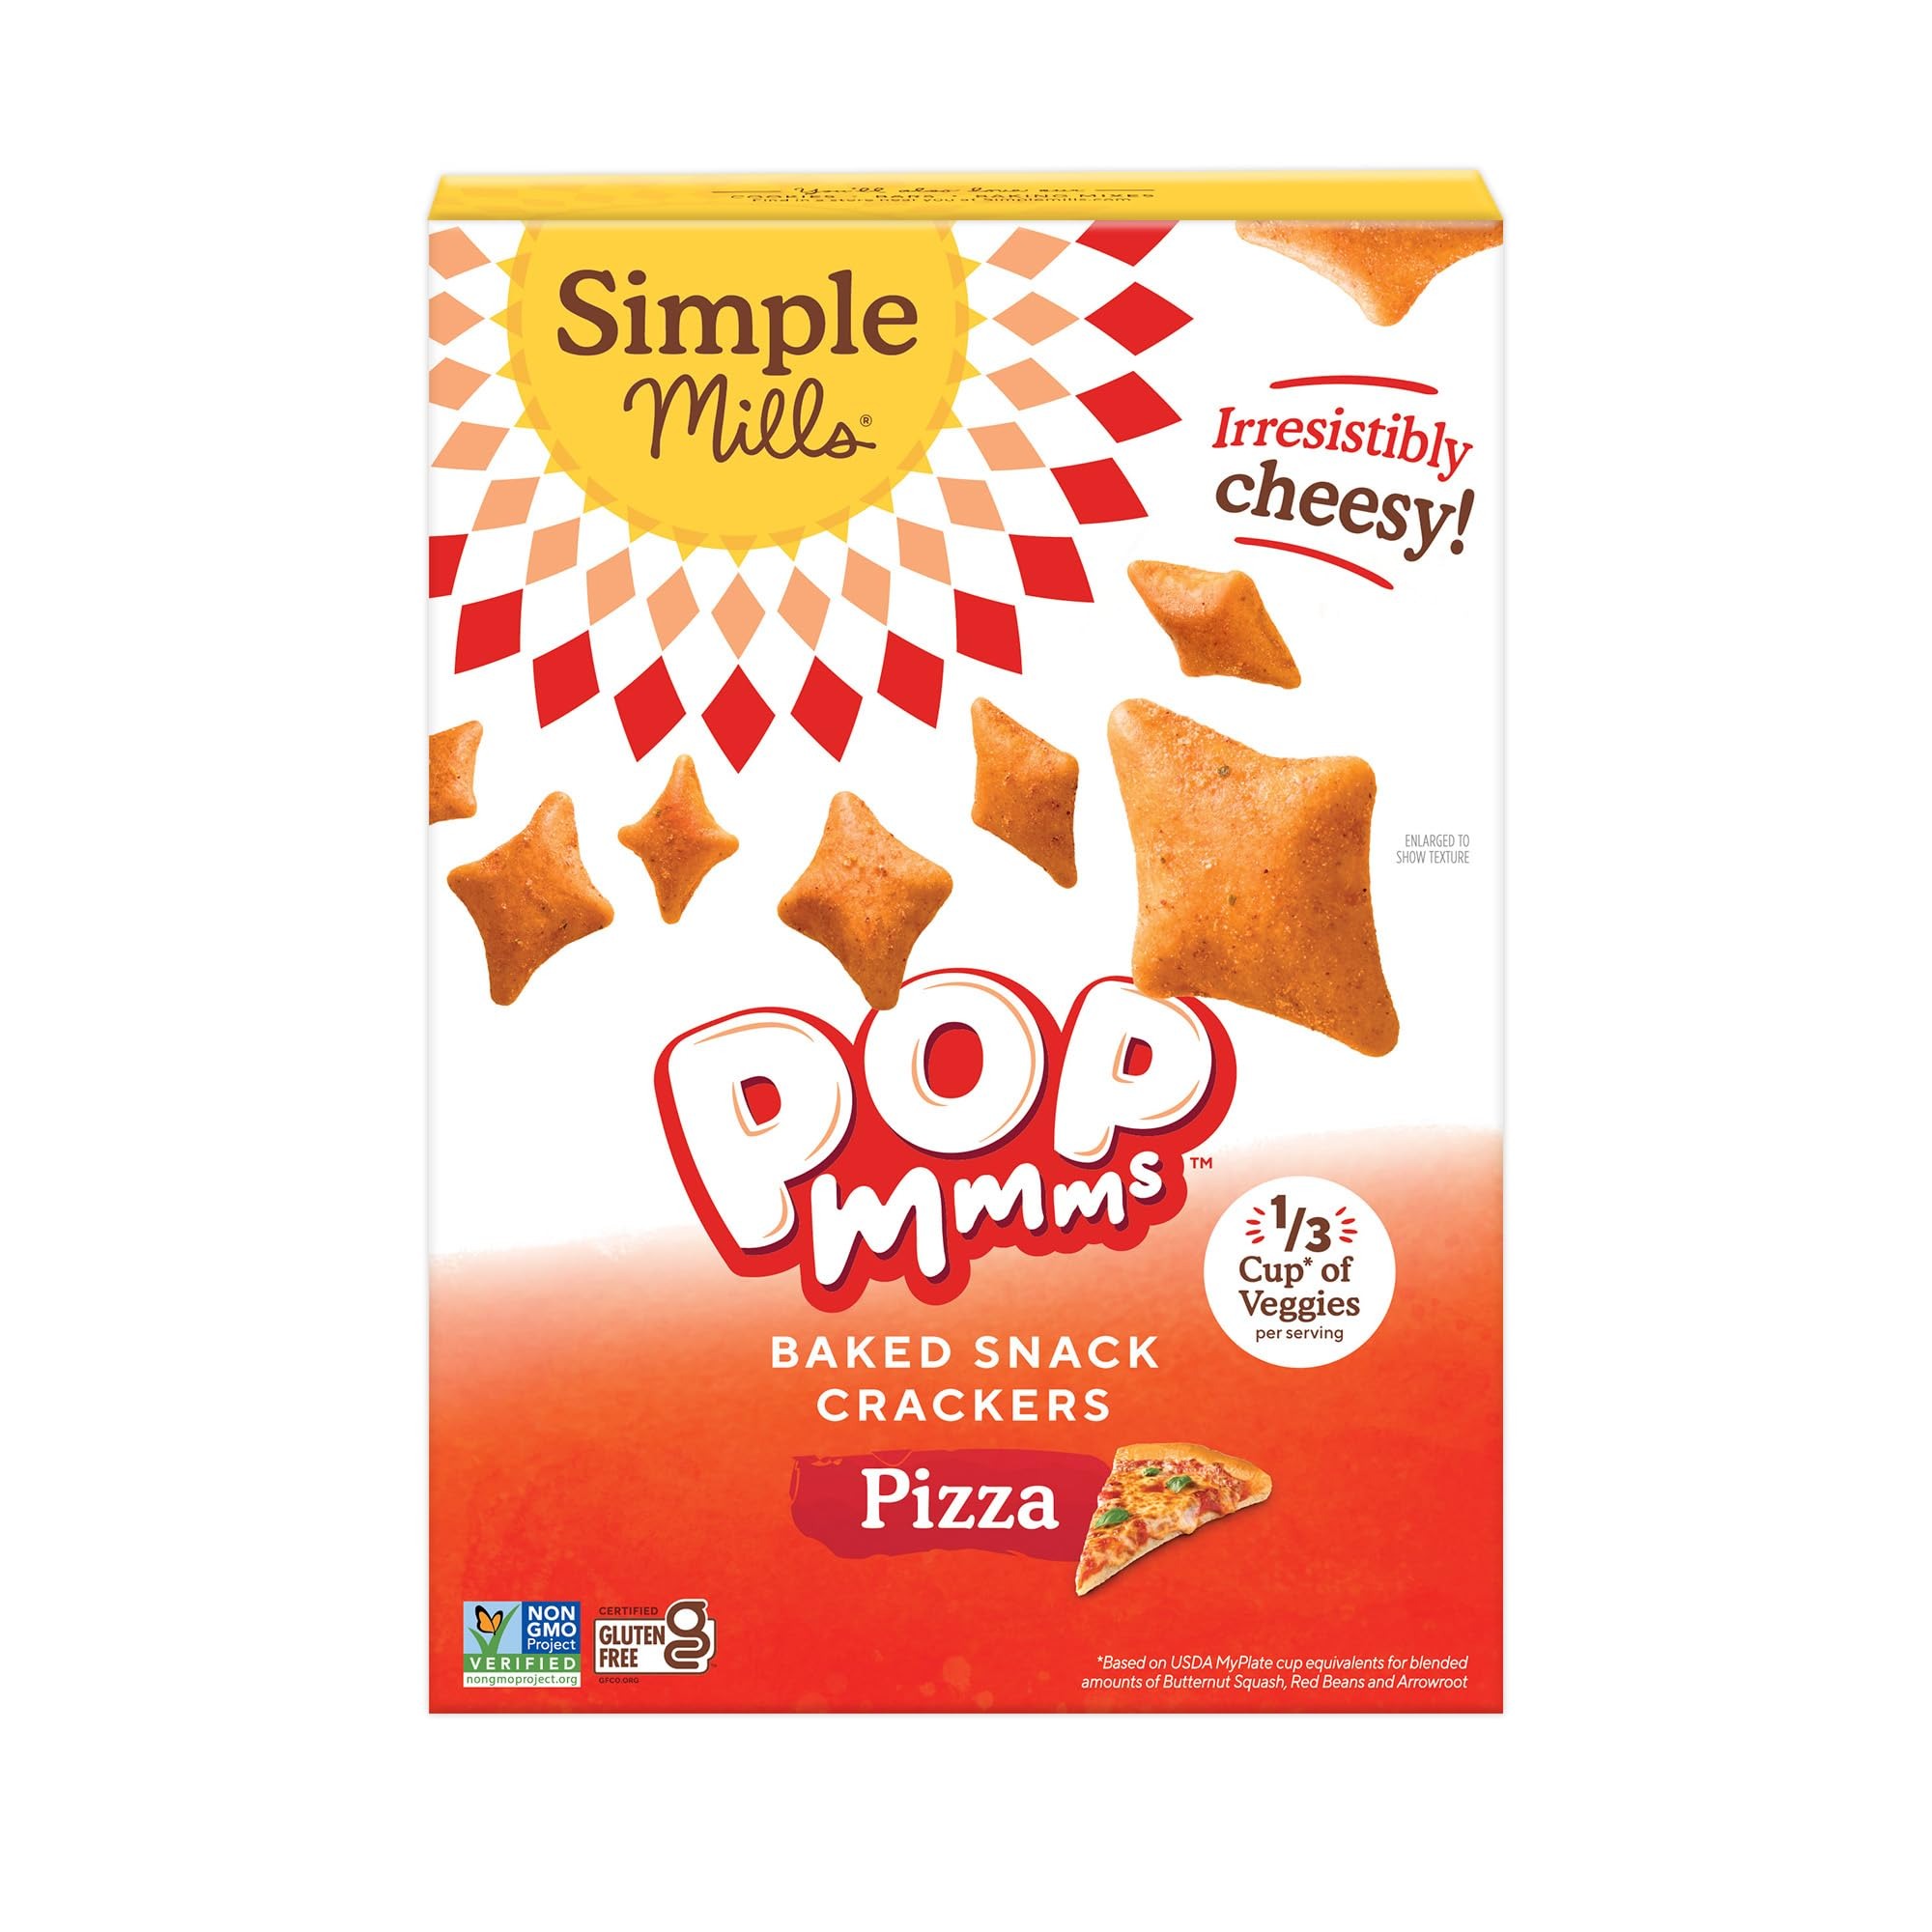
Item Name: Simple Mills Pop Mmms Pizza Baked Snack Crackers, Gluten Free, 4 Ounce (Pack of 1)
Bullet Point 1: Receive one (1) box of Simple Mills Pop Mmms Pizza Baked Snack Crackers. The ultimate, everyday snack that fuels you with a pizza party in every bite!
Bullet Point 2: Crave-worthy pizza taste in a perfectly poppable bite you can feel good about eating. Our veggie flour is made from butternut squash and red beans for a nutritious snack, with 1/3 cup equivalent of veggies in each serving.
Bullet Point 3: One serving is about 44 crackers for just 130 calories so you can feel good about snacking by the handful​.
Bullet Point 4: Nothing artificial, ever. Shelf stable snack that is perfect for stocking up the pantry and filling school lunchboxes
Bullet Point 5: Non-GMO Project Verified, Certified Gluten-Free,​ Grain-Free, Corn-Free, Fum Free. Made on a line that also processes tree nuts, milk, sesame, and wheat.
Value: 4.0
Unit: Ounce

Price: 5.09